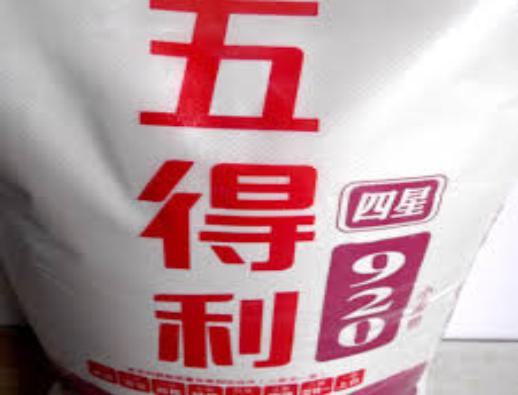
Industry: Food